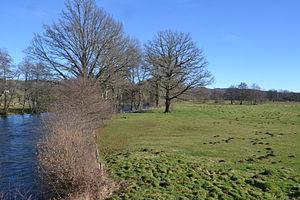
Paysage de la vallée de la Creuse à Moutier-d'Ahun (Creuse, France)
La Creuse dispose la plupart du temps d'un climat océanique, atténué à l'est et au sud par des contreforts montagneux qui y arrêtent une partie des pluies atlantiques. Cette topographie, à cheval entre le bassin de la Loire et le plateau granitique du Massif central profite aux nombreux lacs, cours d'eau et retenues, ainsi qu'à une végétation très verte même durant les épisodes caniculaires les plus sévères.
Le réseau hydrographique de la Creuse est l'ensemble des éléments naturels ou artificiels, drainant le territoire du département de la Creuse. Il regroupe ainsi des cours d'eau ou canaux situés entièrement ou partiellement dans la Creuse.
Les houillères du bassin d'Ahun-Lavaveix sont des mines de charbon situées dans un petit bassin minier localisé au centre du département français de la Creuse, principalement sur les communes de Lavaveix-les-Mines et Saint-Médard-la-Rochette, près de la commune d'Ahun.